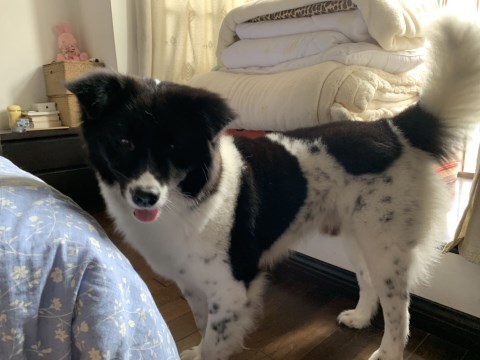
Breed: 2594-n000109-Border_collie